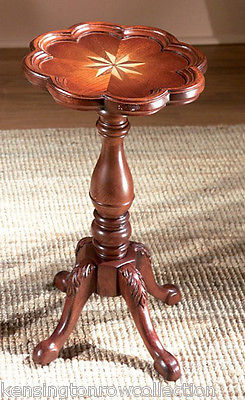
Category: table